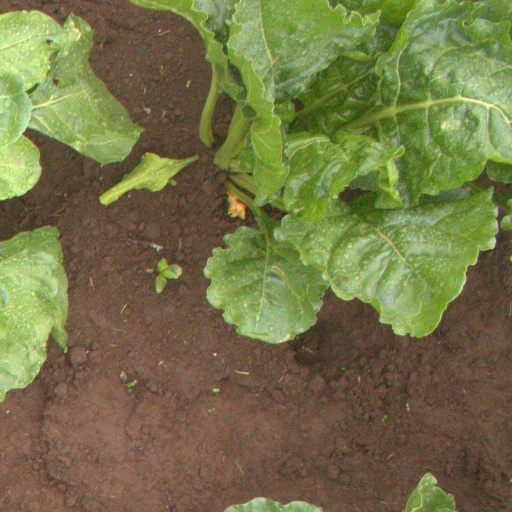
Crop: sugar beet